Republic of Fiji Military Forces

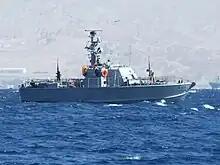
Dabur-class patrol boat (Israeli boat "No. 881")

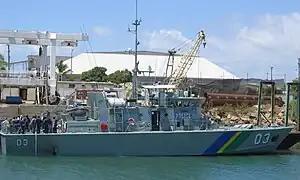
Pacific-class patrol boat (Solomon Island police boat RSIPV "Lata")

3 x (Australia, displacement 162 t, length , width draught , power 2 x , maximal speed , crew 17-man, armament machine guns 1 x 12.7 mm). These boats replaced discharged s FNS "Kula", "Kikau" and "Kiro", gained 1975 – 1976 from the United States Navy.